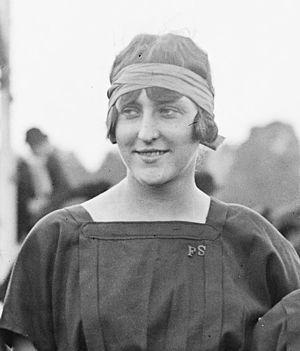
19 sept. 1920, kermesse de Chantilly
Frédérique Küsel, née le 30 janvier 1900 à Paris et morte le 23 octobre 1992 à Moret-sur-Loing, est une athlète française spécialiste du javelot et du saut en hauteur.